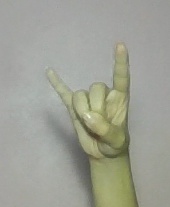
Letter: la